Xinglong station (Chengdu Metro)

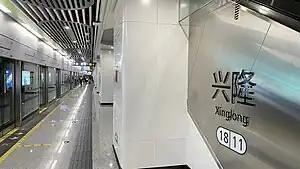

Xinglong is a station on Line 18 of the Chengdu Metro in China.